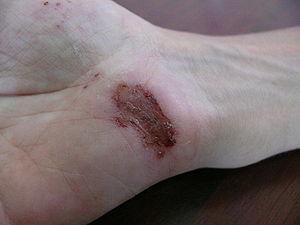
Développement d'une cicatrice